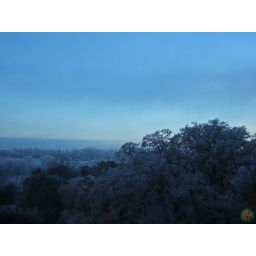
Taken from the roof of the library building on the Open University campus in MK